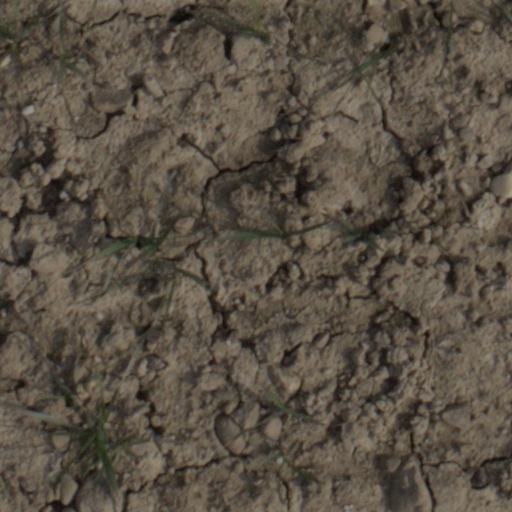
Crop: wheat